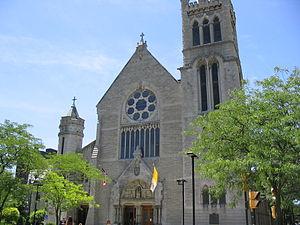
Le diocèse de Syracuse est une Église particulière de l'Église catholique aux États-Unis. Le diocèse est suffragant de l'archidiocèse de New York.